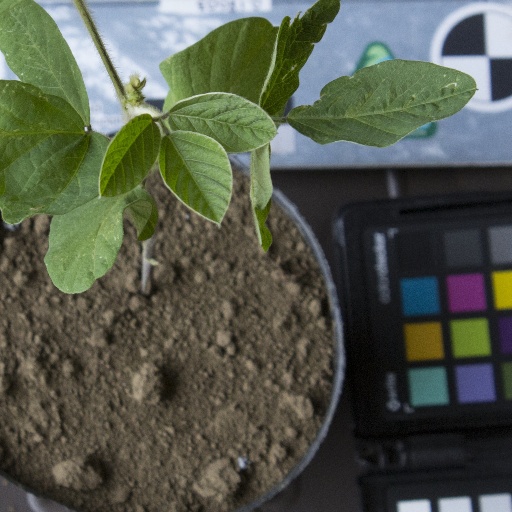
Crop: soybean